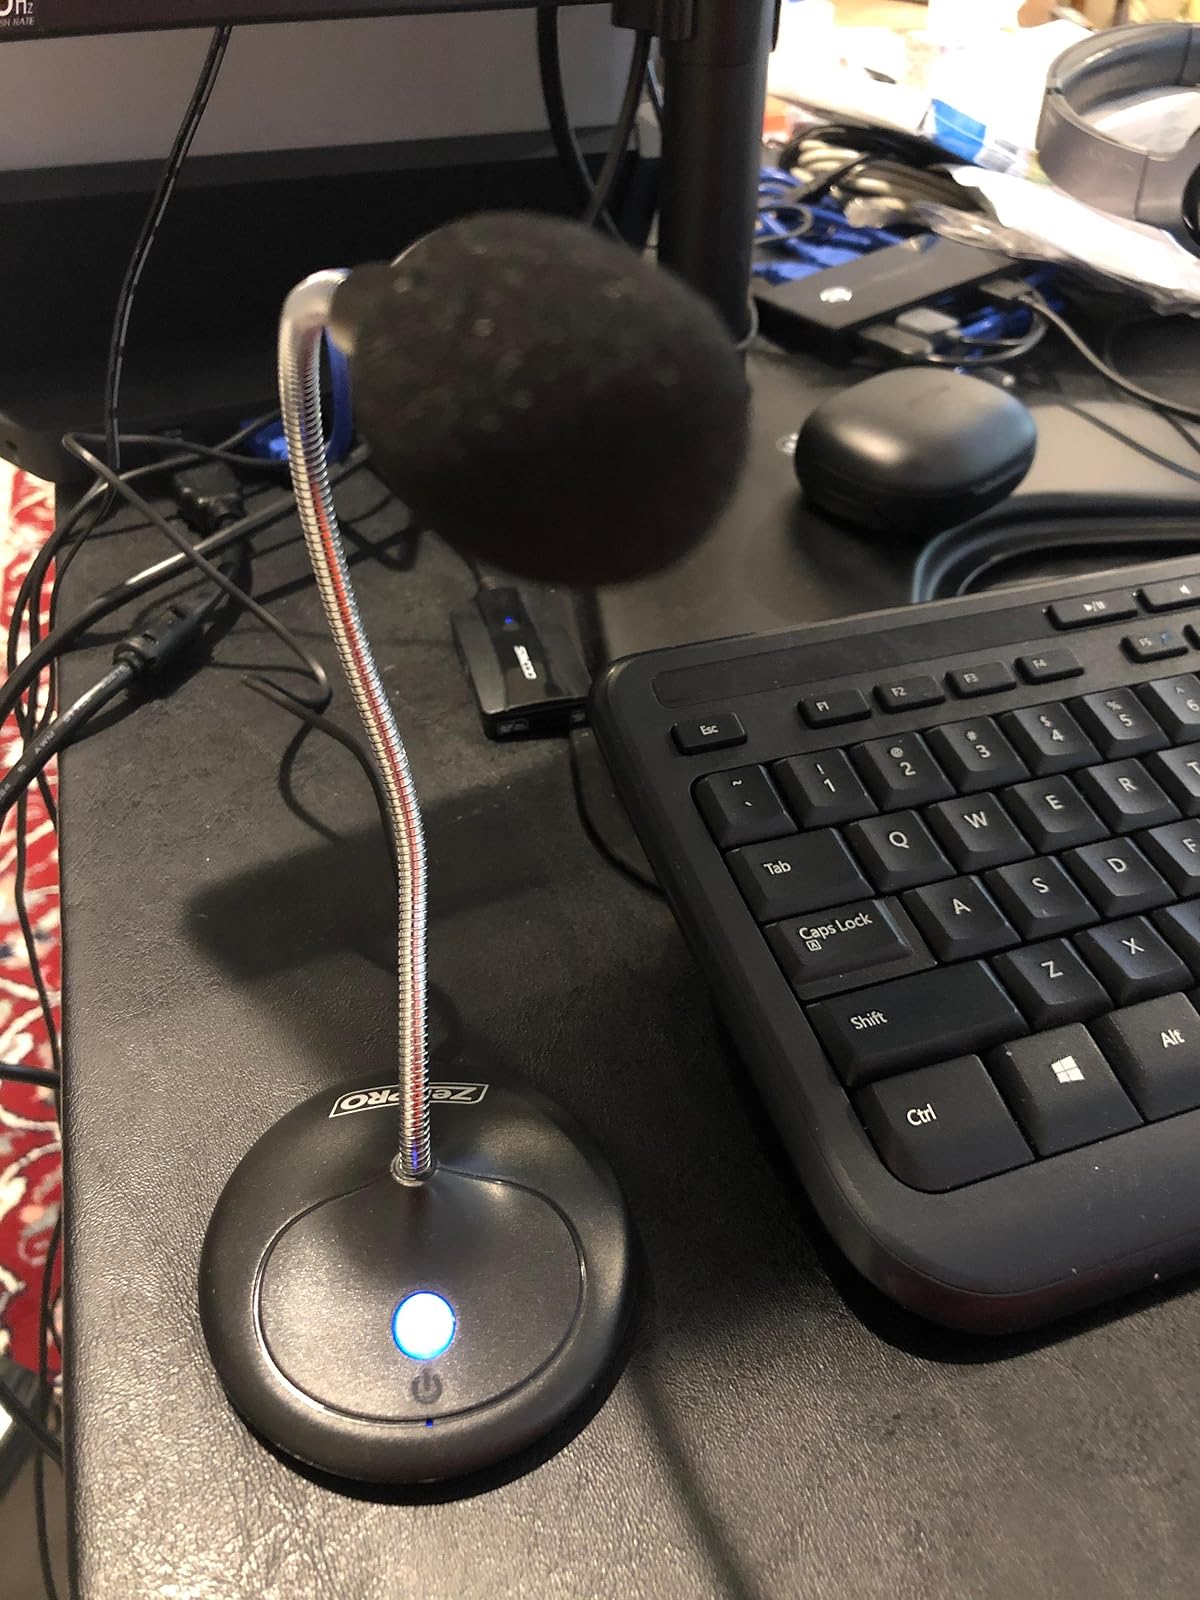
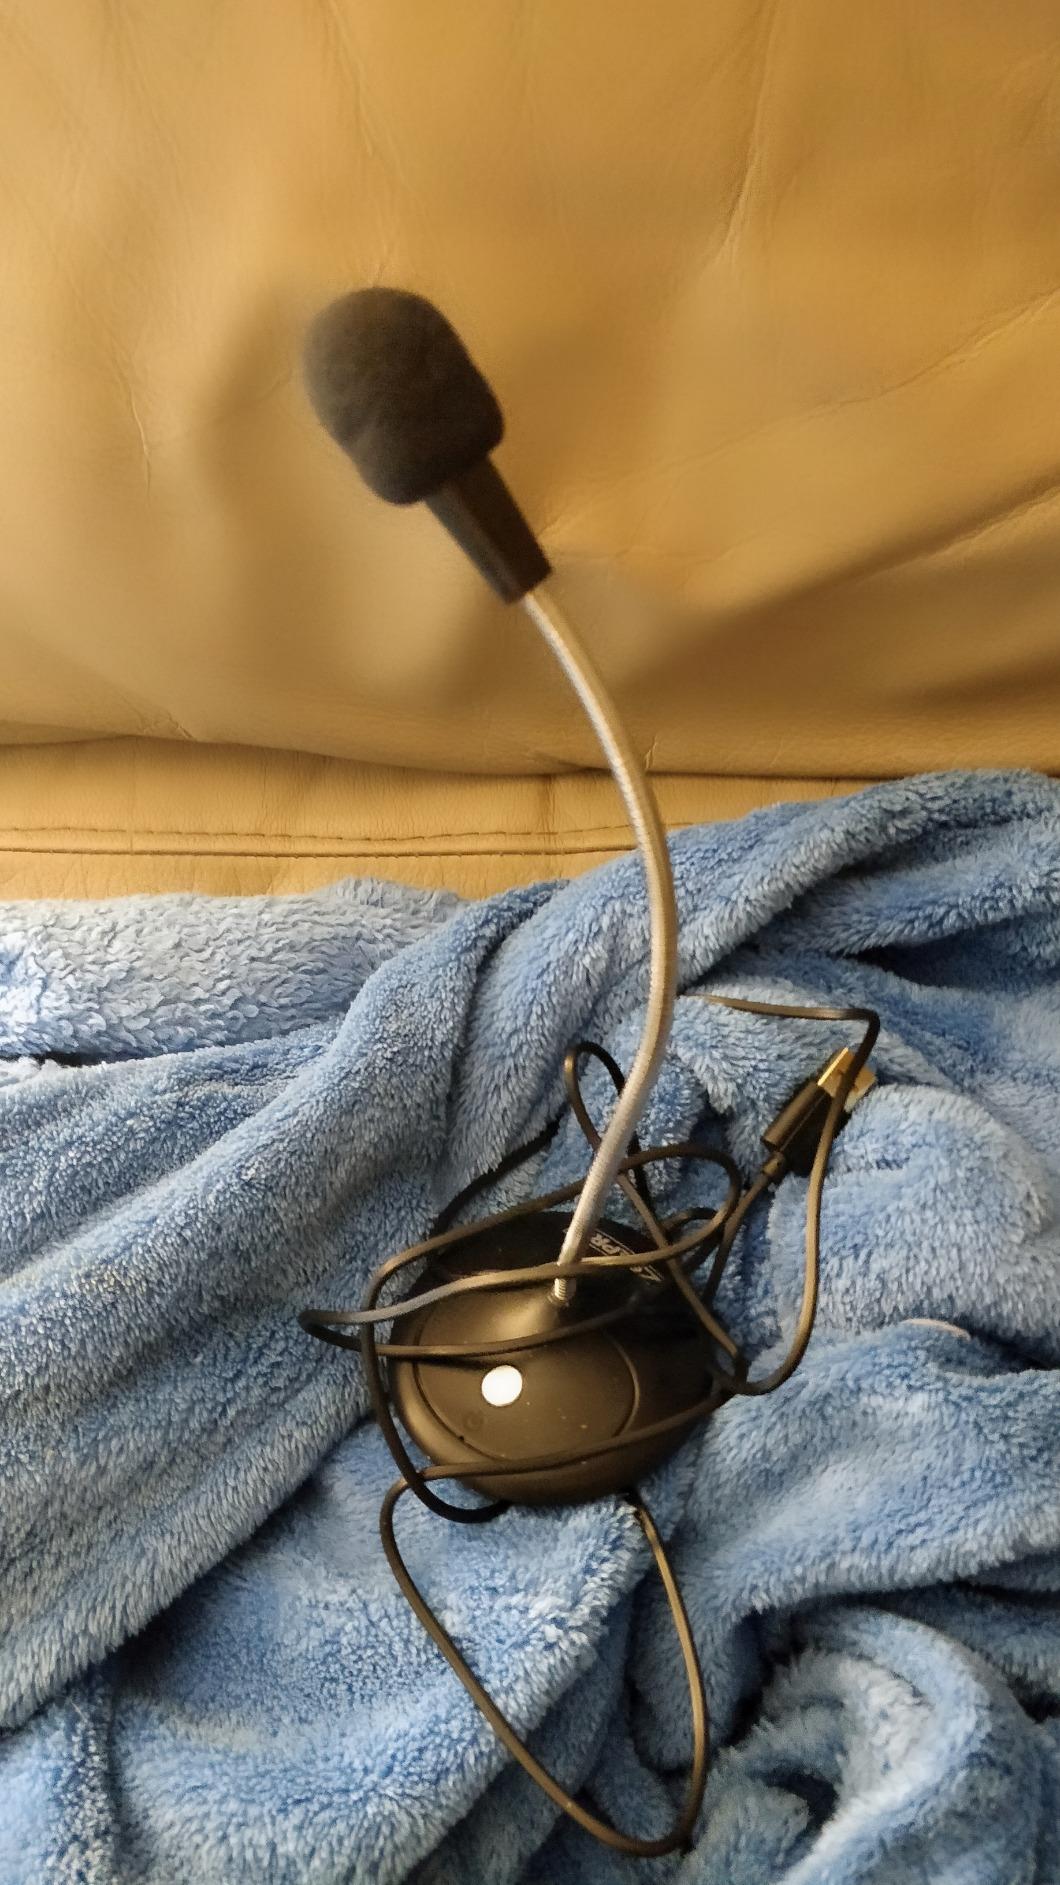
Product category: microphone
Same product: yes